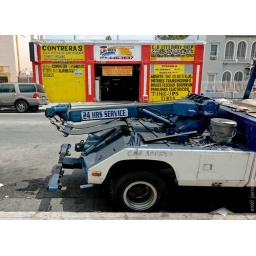
A truck is parked across from a car mechanic's shop near 3rd Street in Koreatown, Los Angeles.